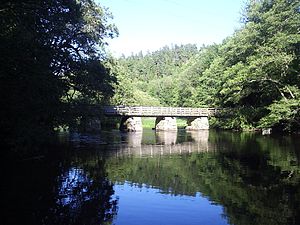
Säveån
Kusebacka bro ved Säveån i Floda.
Säveån er en 130 km lang flod i Västergötland, med et afvandingsområde på 1.475 km². Den har sit udspring ved Vänga sydøst for søen Säven mellem Borås og Vårgårda, hvor to små kildefloder øber sammen. Ved Vänga er der en gammel vandmølle og en stenbeklædt kanal.